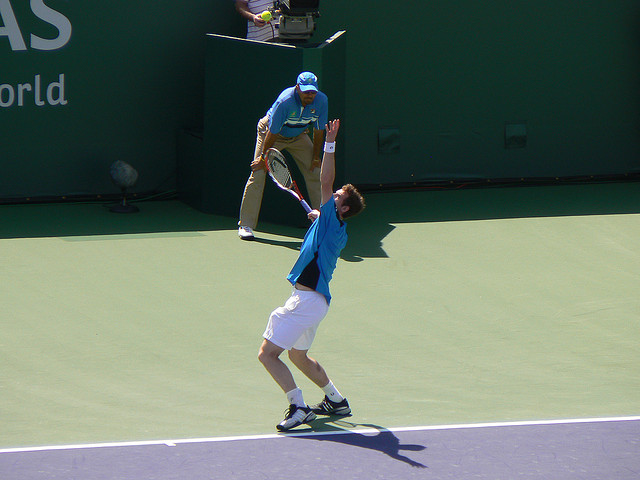
người đàn ông áo xanh biển đang chơi tennis trên sân